Oyster Bay History Walk

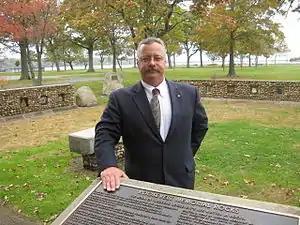
Theodore Roosevelt Memorial Park

The land Theodore Roosevelt Memorial Park rests on was originally a salt marsh used for raising cattle. Theodore Roosevelt once said of the area of the future park, “I wish that we citizens of Oyster Bay could make here a breathing place for all people of this neighborhood, especially the less fortunate ones.” Only a few months after his death in 1919, the idea of making a park was agreed upon. Over the next six years land was acquired and work to build a park begun. A dedication ceremony was held in May 1928, attended by 5,000 people with a parade and a flyover by planes.